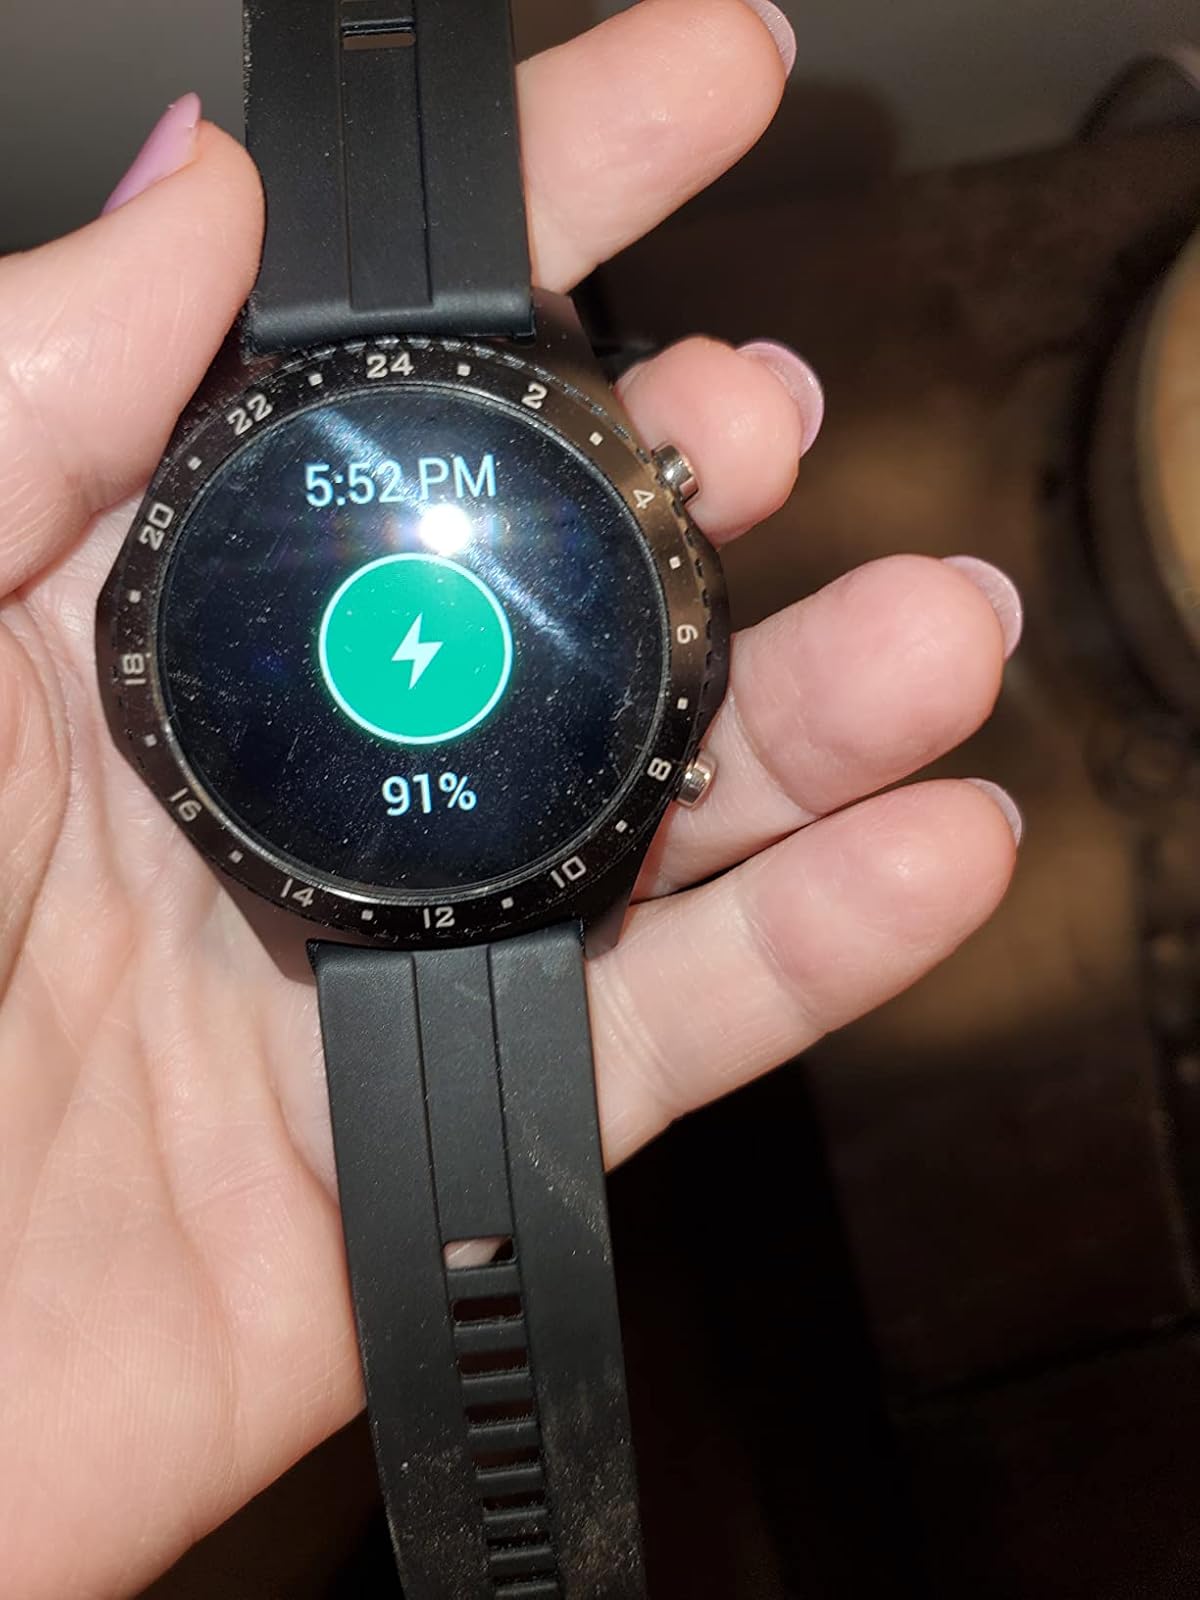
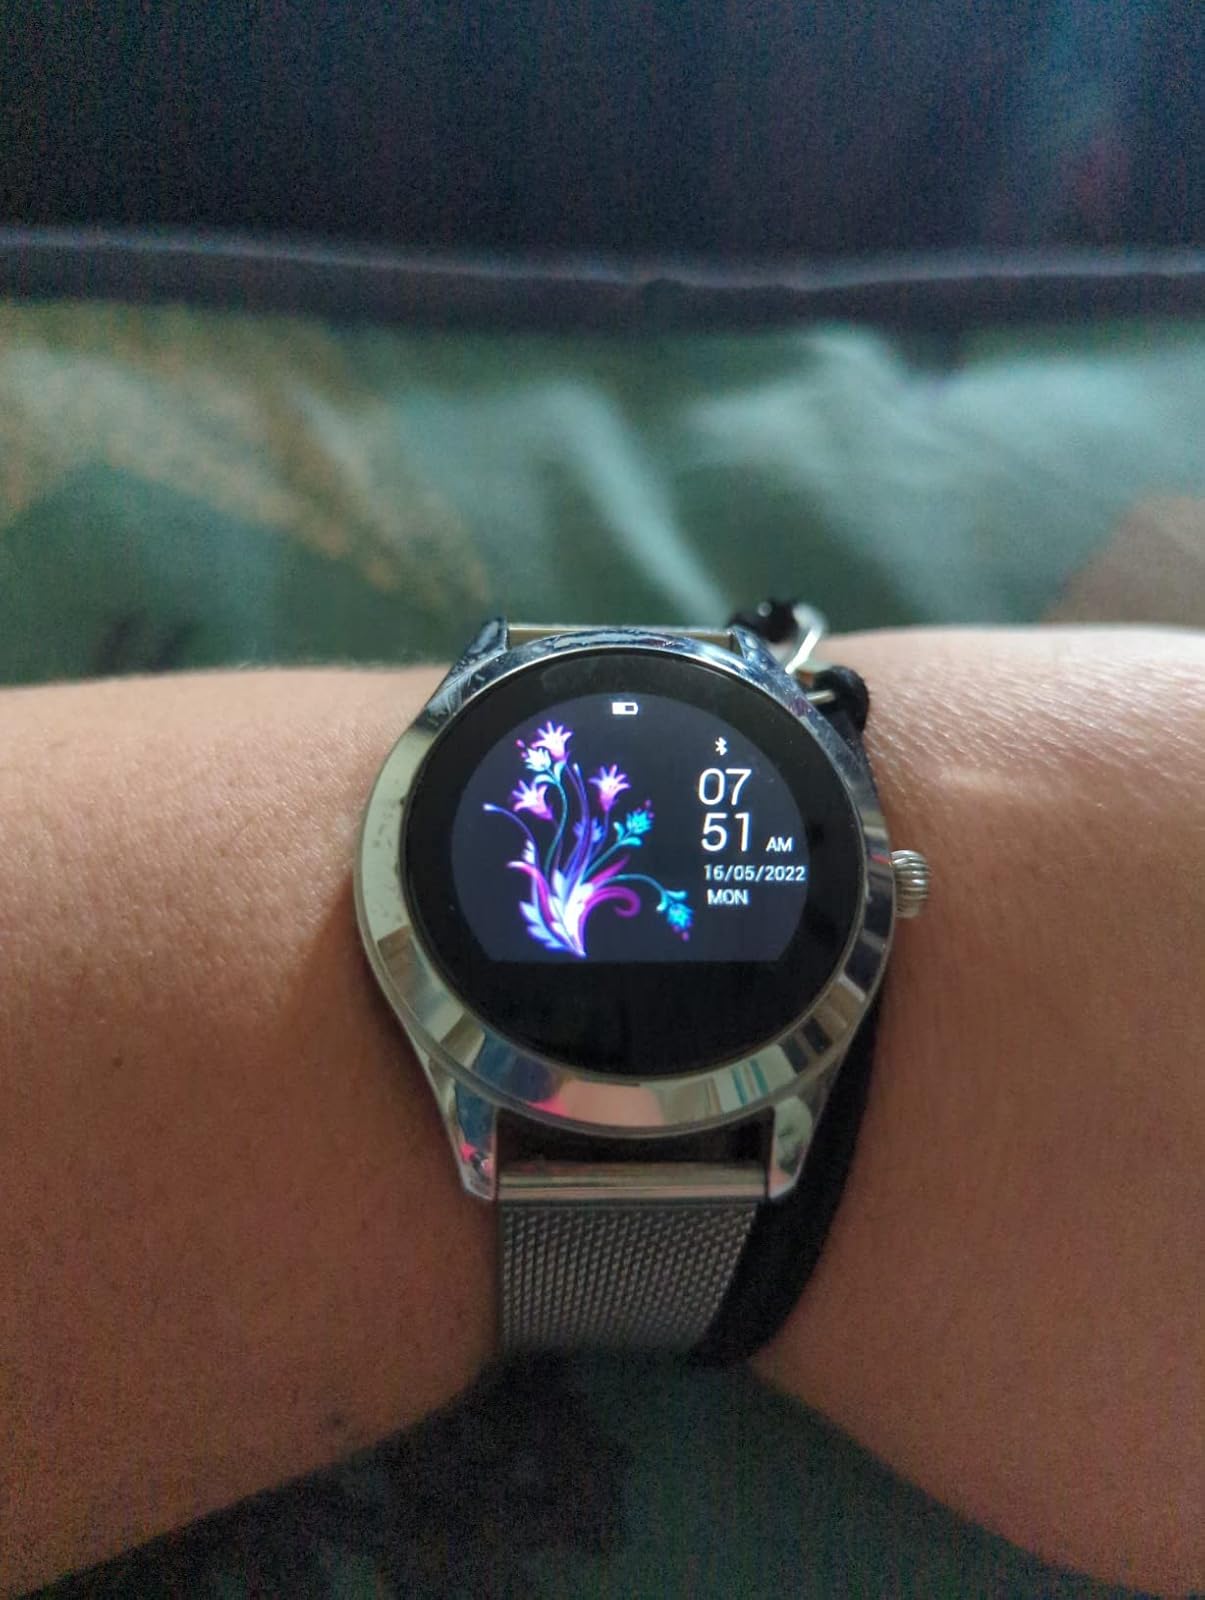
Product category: smartwatch
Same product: no